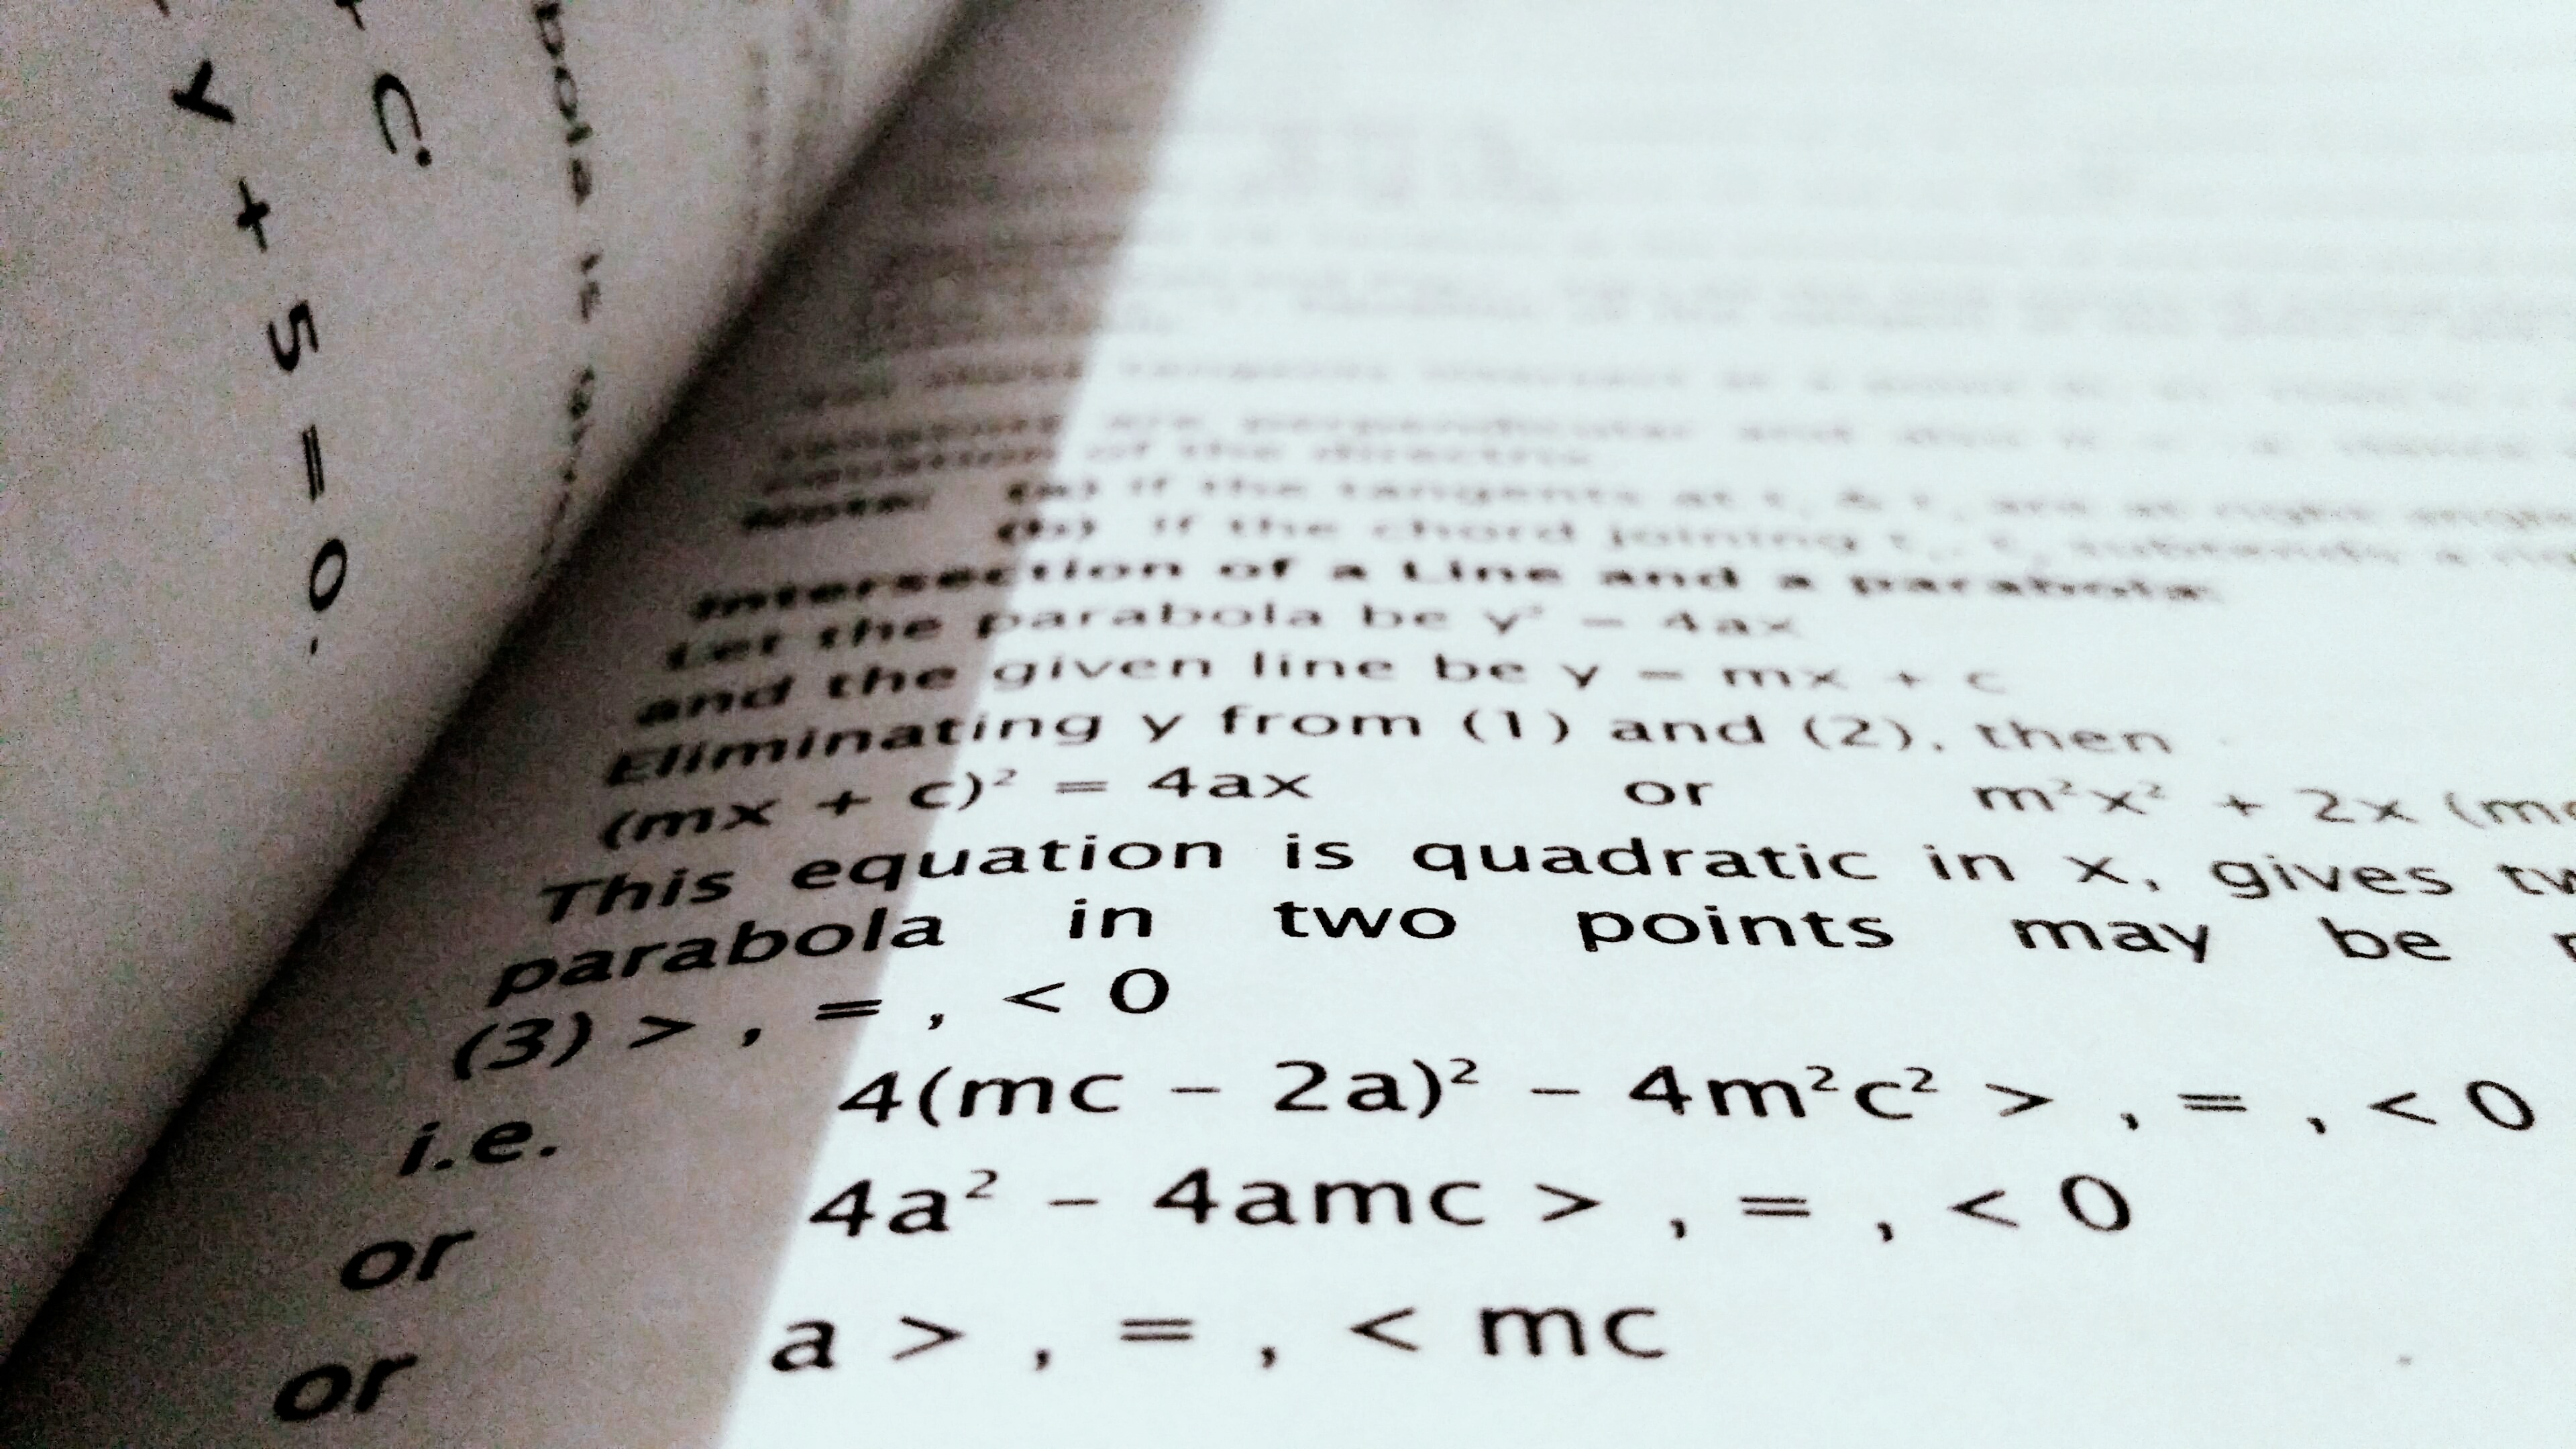
writing, book, blur, black and white, line, business, paper, page, education, close up, brand, font, text, handwriting, mathematics, school, calligraphy, document, capture, shape, emotion, knowledge